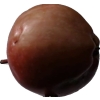
Label: Apple 18